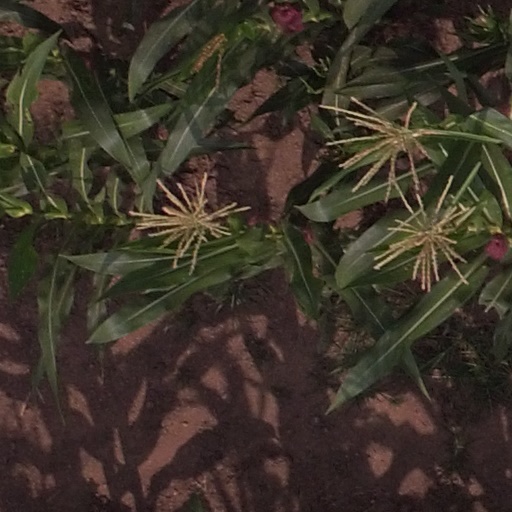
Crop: maize; corn